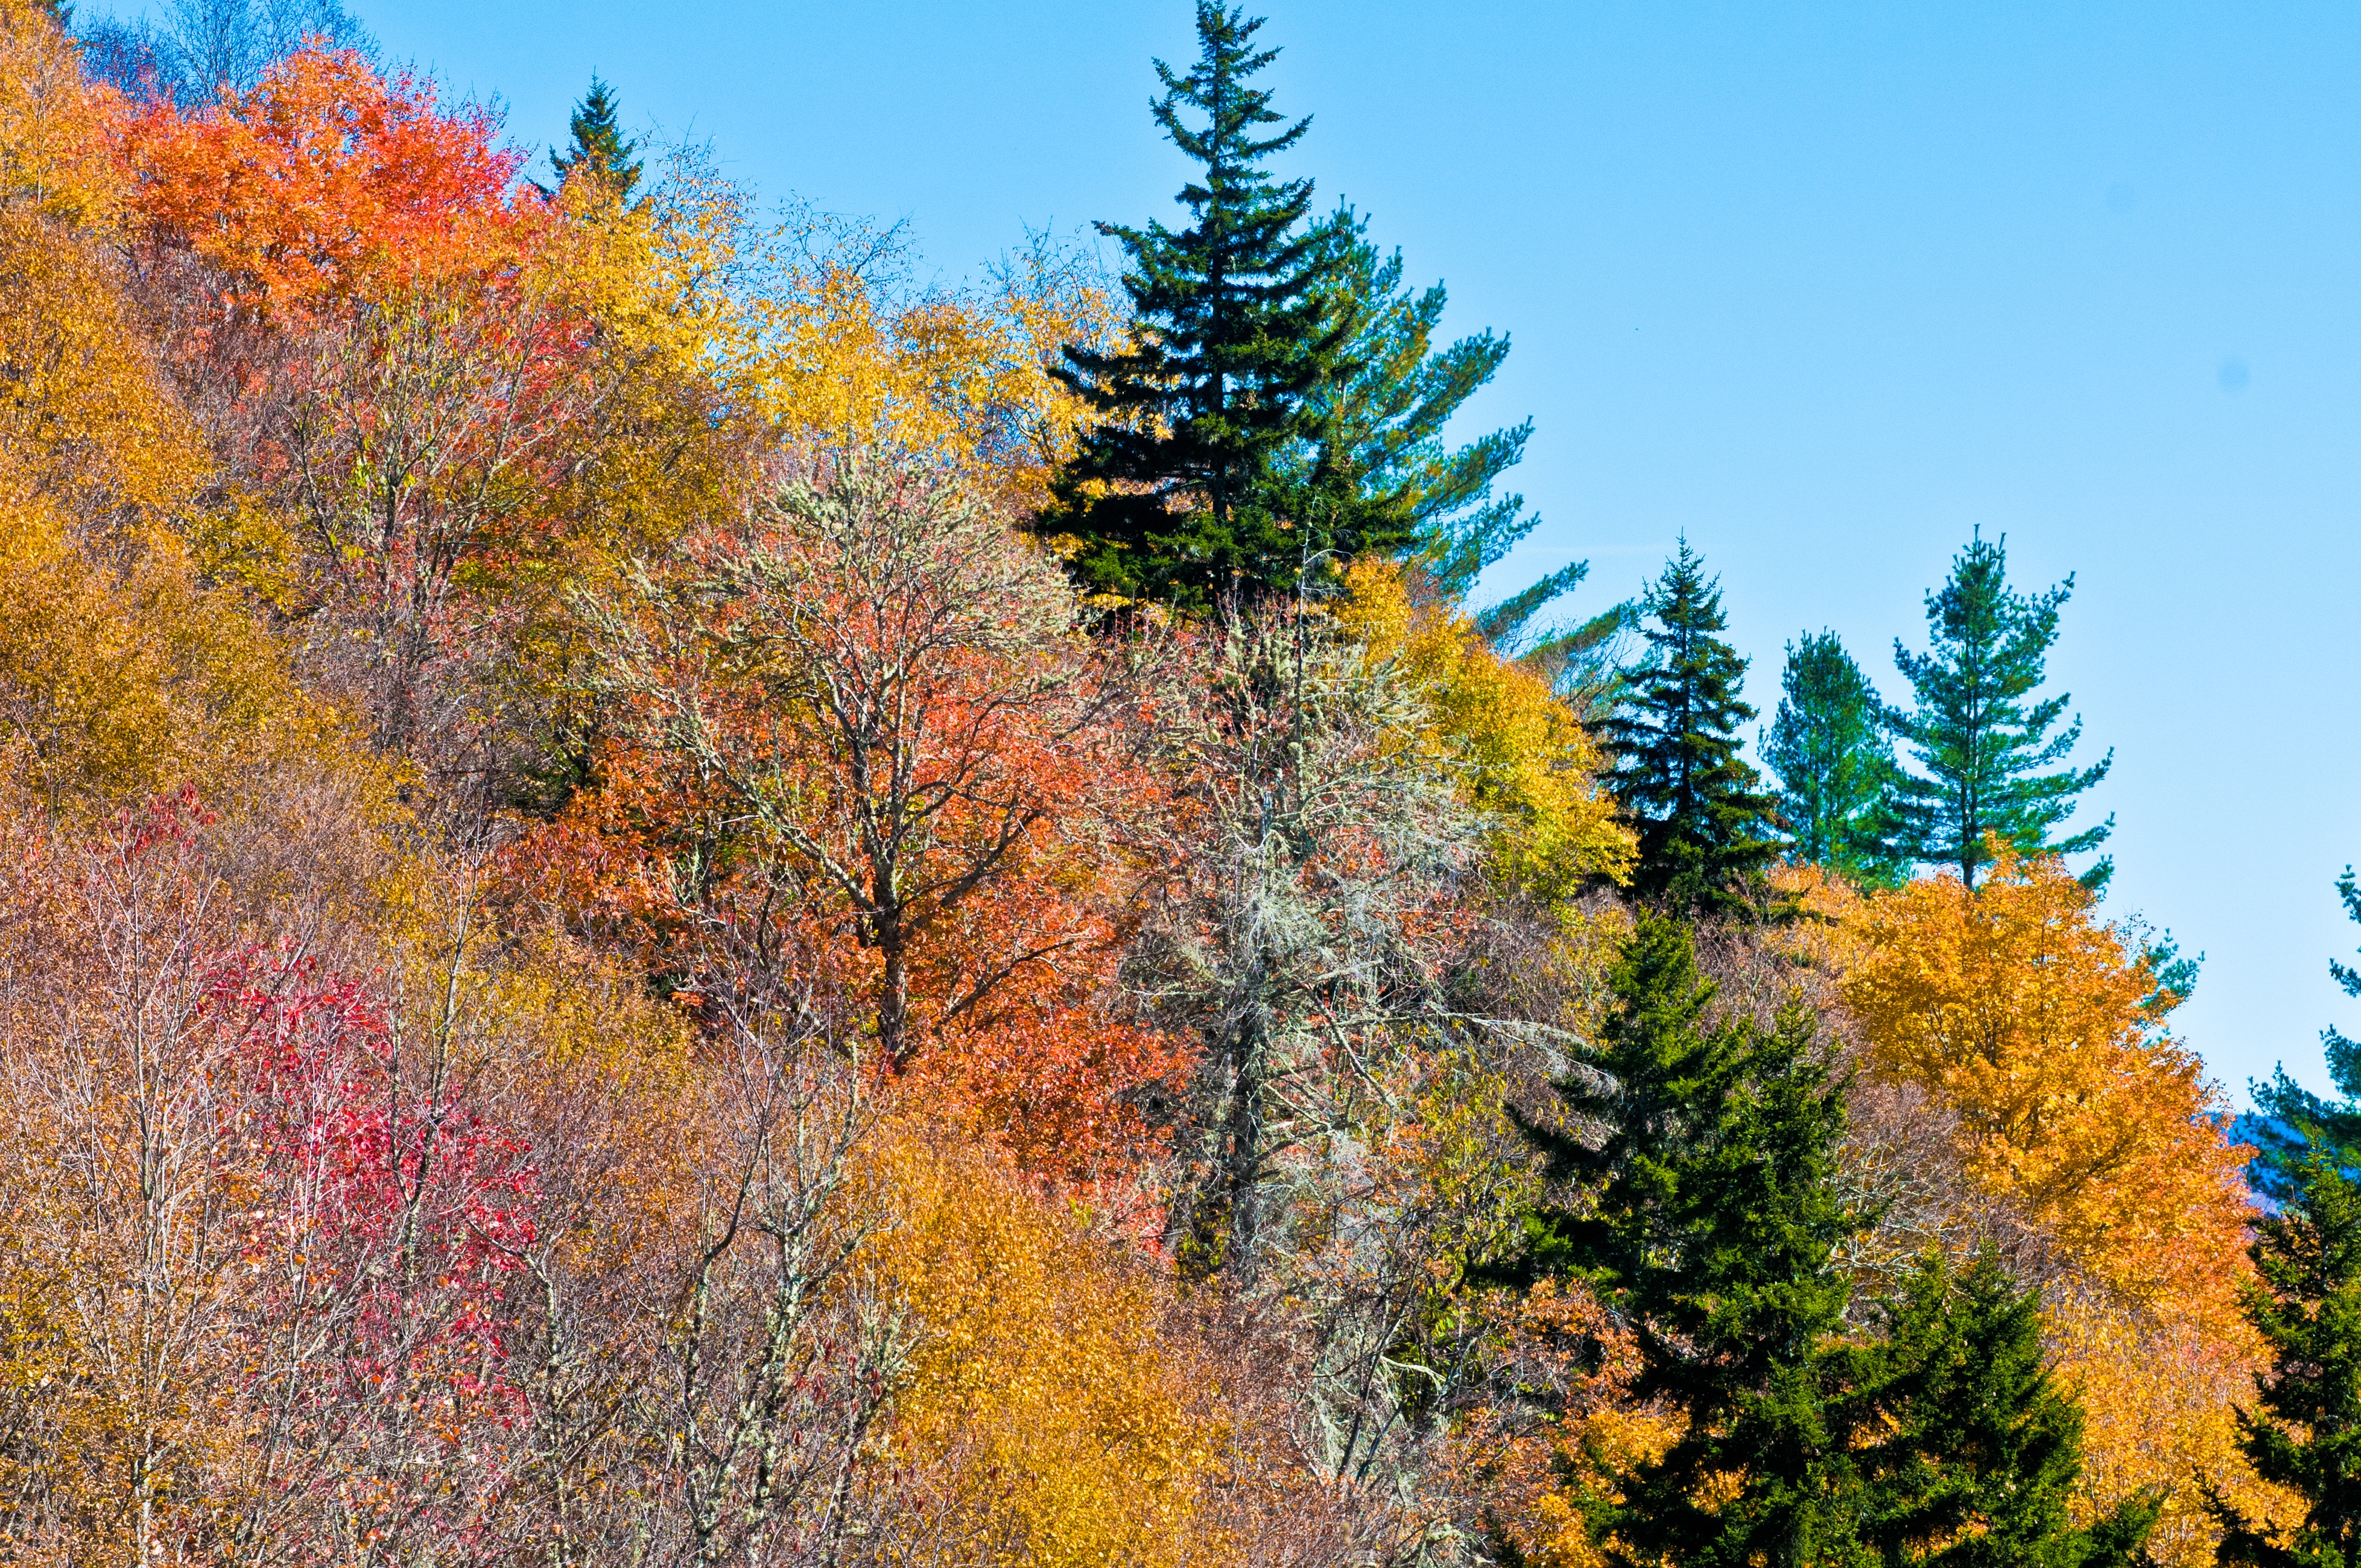
landscape, tree, nature, forest, wilderness, branch, plant, sky, leaf, flower, travel, foliage, scenic, natural, autumn, park, scenery, mountain climbing, mountain top, season, ridge, blue sky, trees, outdoors, spruce, mountains, landscapes, deciduous, beautiful, woodland, natural beauty, larch, ecosystem, appalachian, smoky mountains, nature landscape, beautiful landscape, climbing mountain, biome, mickey estes, woody plant, temperate broadleaf and mixed forest, temperate coniferous forest, land plant